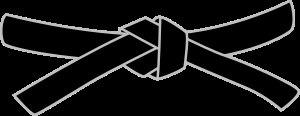
Le Vovinam Việt Võ Đạo est un art martial vietnamien créé à Hanoï en 1938 par Nguyễn Lộc. Il est surtout connu pour ses ciseaux acrobatiques très spectaculaires. Dans le langage courant, on parle souvent simplement de Vovinam ou de Viet Vo Dao.